Masterplan (band)

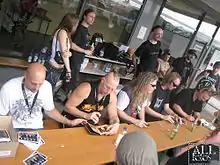
Masterplan members in 2007

On 11 January 2009, Mike DiMeo confirmed on his MySpace page that he had parted ways with Masterplan. On 25 July 2009, the band finally revealed that Jørn Lande has made his return to Masterplan.